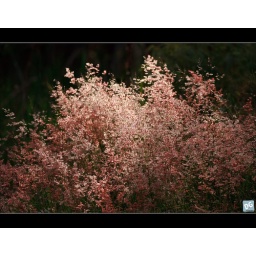
A break in the clouds on Saturday morning provided some interesting backlighting on these pink grass seedheads.